Big Stone Gap, Virginia

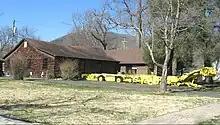
Henry Meador Coal Museum

Big Stone Gap is home to several museums. The June Tolliver House, located on Jerome Street, is home to the Trail of the Lonesome Pine, the official outdoor drama of Virginia.